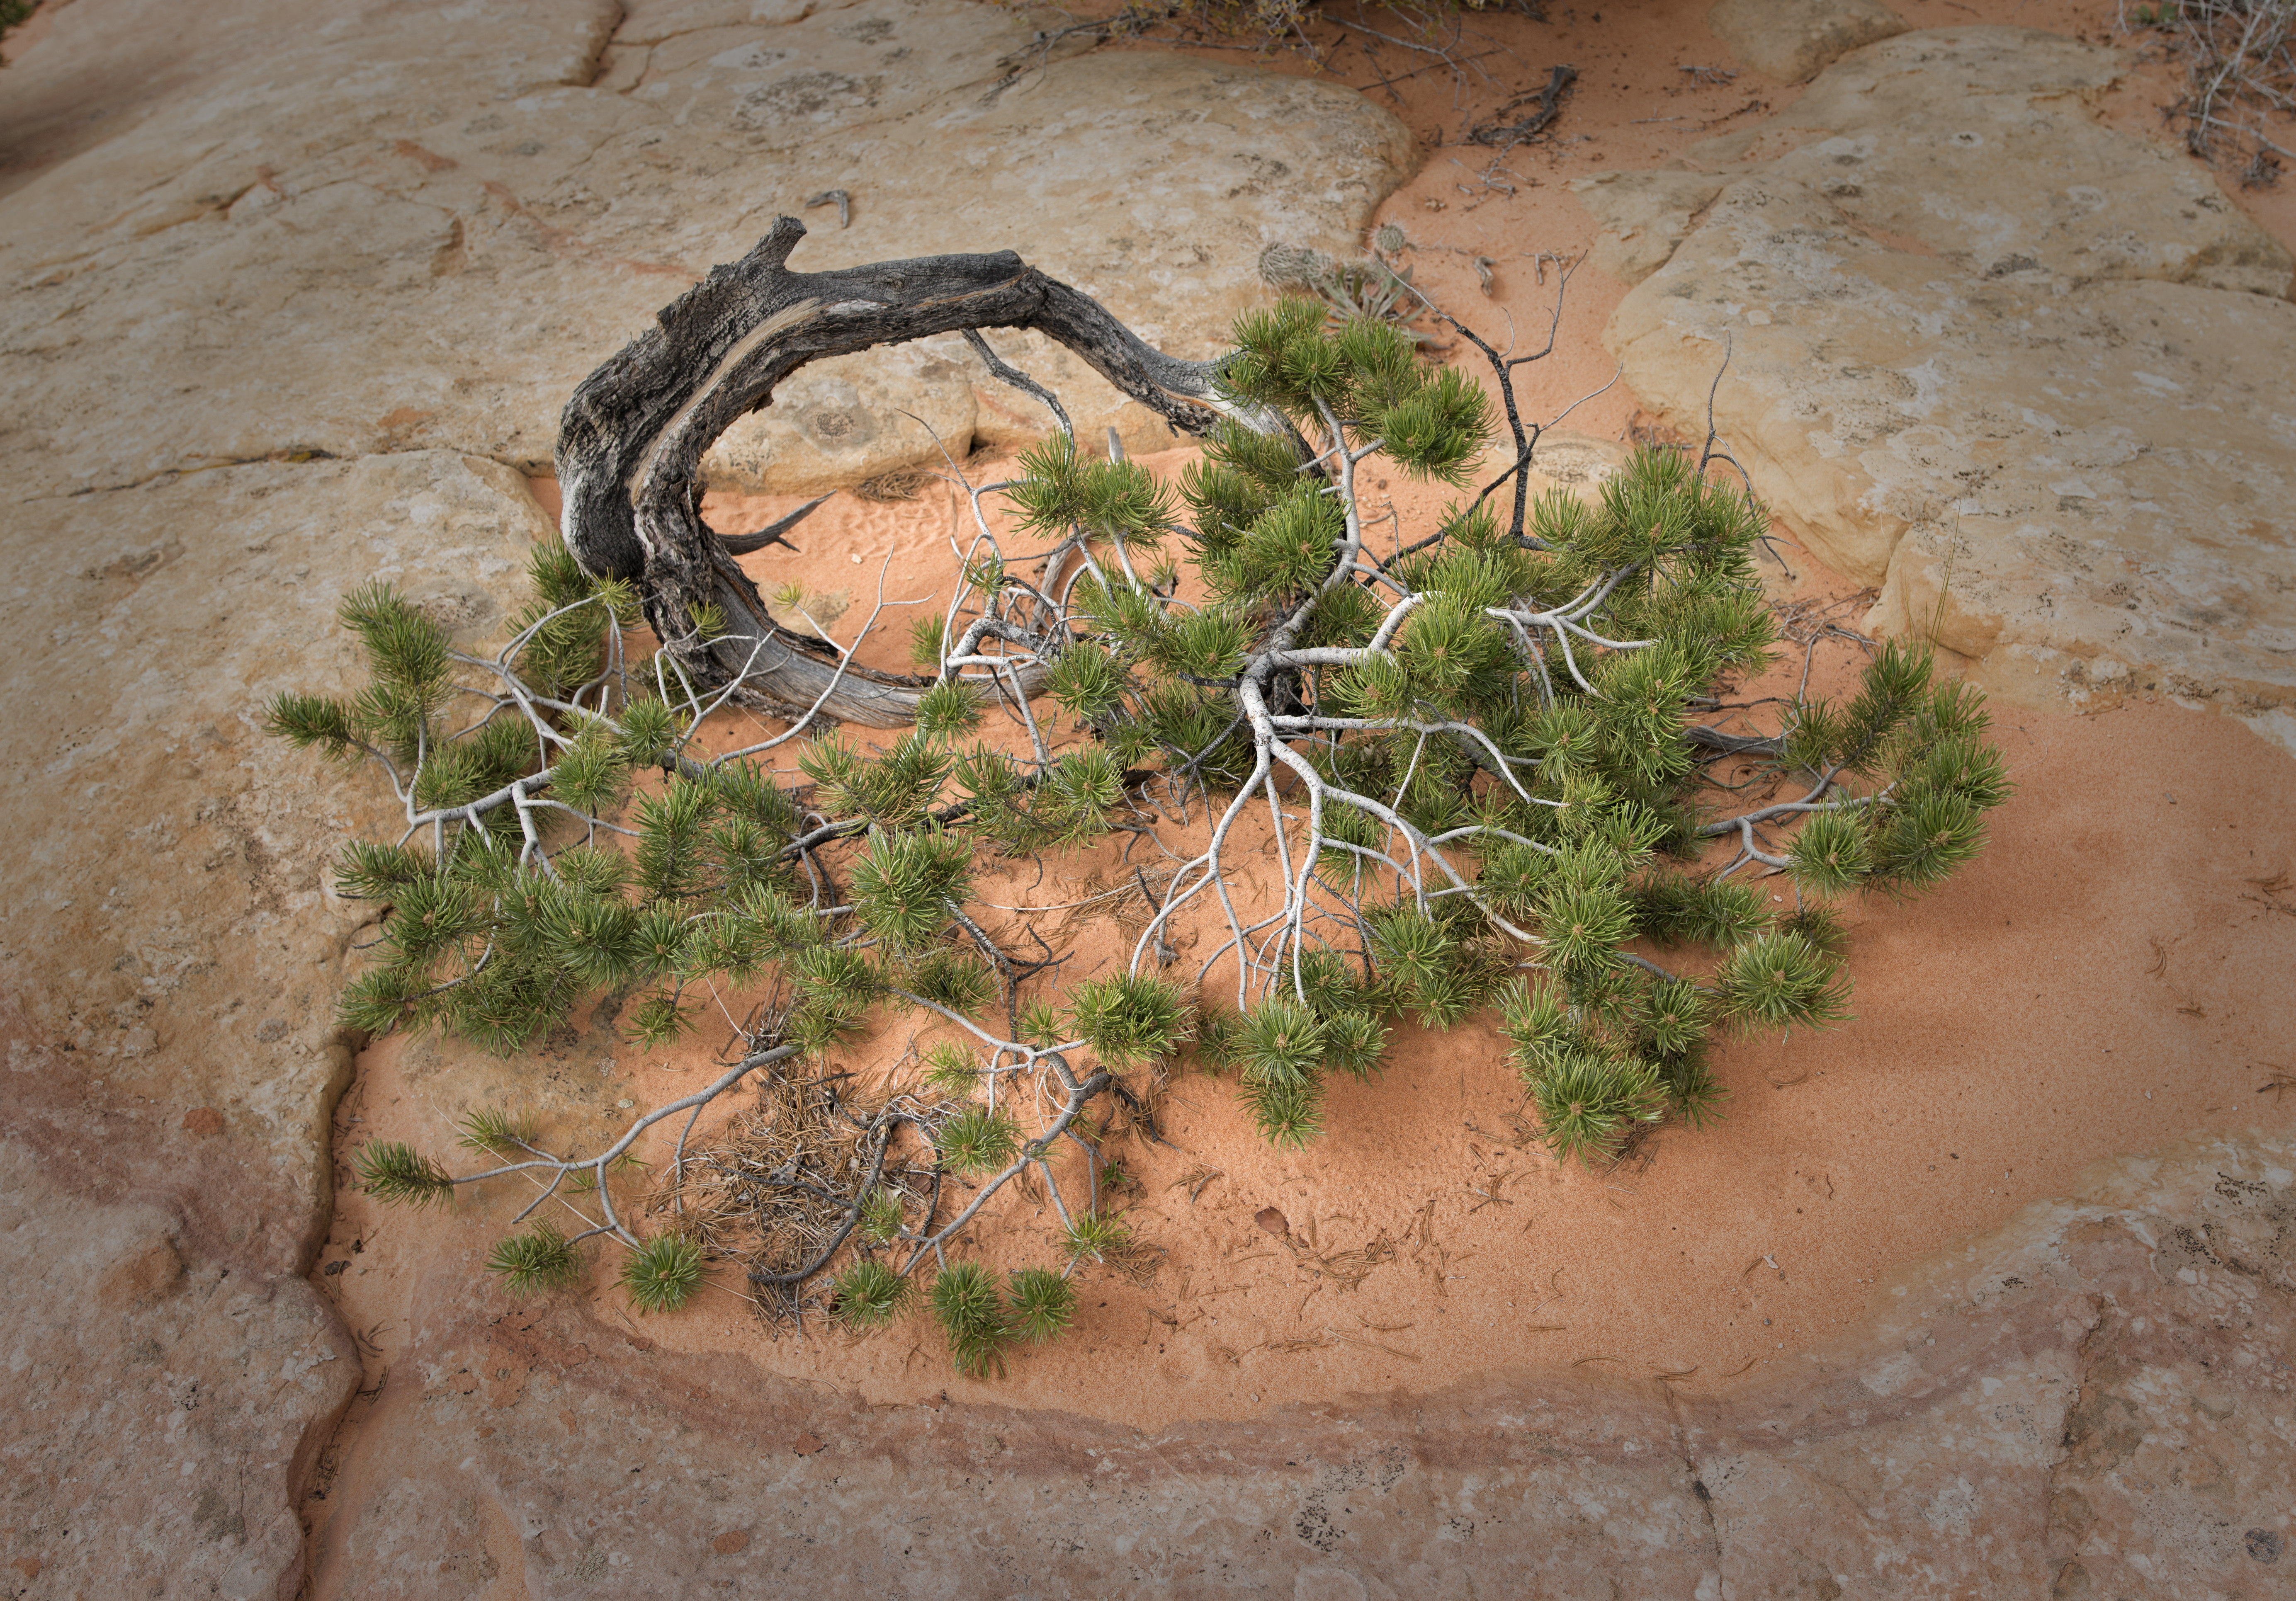
rock, dish, soil, material, geology, nikond800e, sigma2435f2art, coyotebuttessouth, cottonwoodcove, smallworld, thoreau, selfcontained, miniaturetree, naturalbonsai, selfsufficient, theworldinminiature